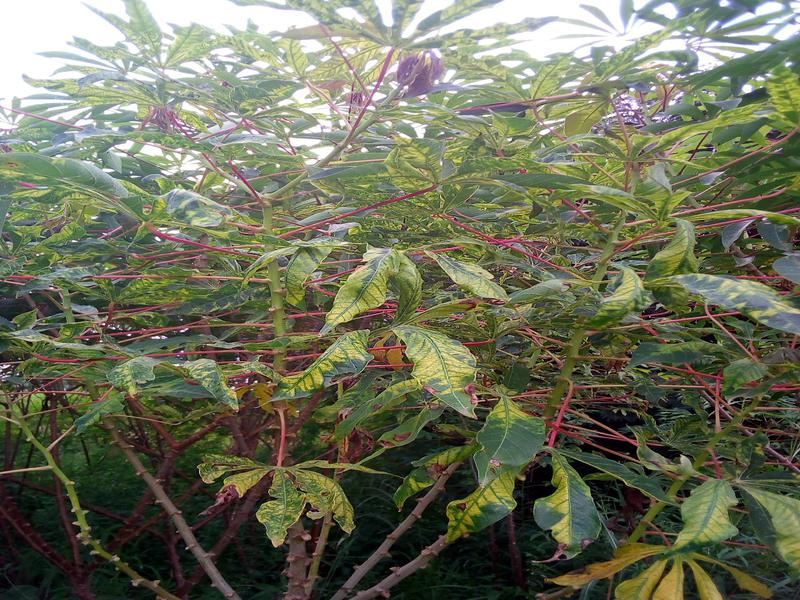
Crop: cassava
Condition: mosaic_disease